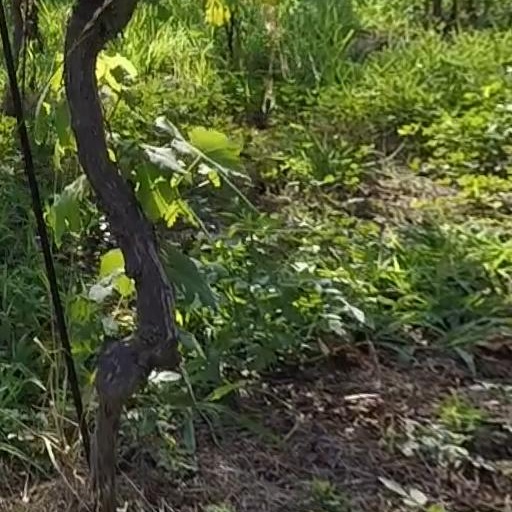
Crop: grape